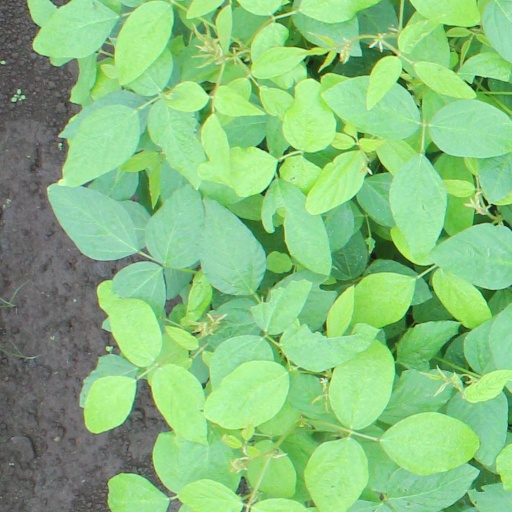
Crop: soybean